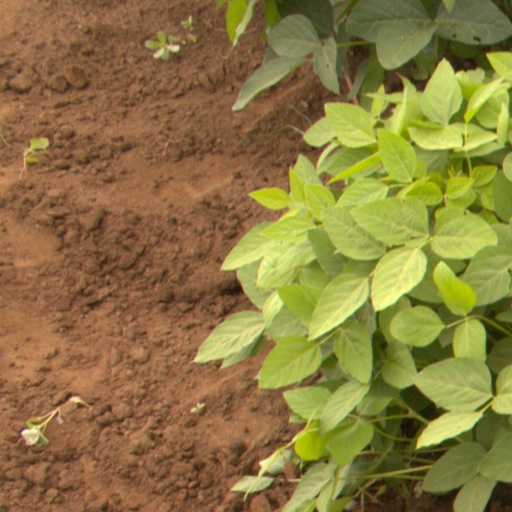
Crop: soybean